Hydnoid fungi

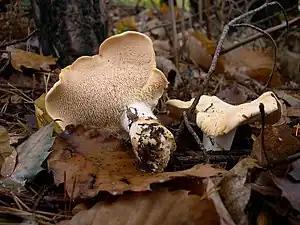
The hedgehog fungus, "Hydnum repandum"

The hydnoid fungi are a group of fungi in the Basidiomycota with basidiocarps (fruit bodies) producing spores on pendant, tooth-like or spine-like projections. They are colloquially called tooth fungi. Originally such fungi were referred to the genus "Hydnum" ("hydnoid" means "Hydnum"-like), but it is now known that not all hydnoid species are closely related.